Answer in natural language. How many Dressers are visible in the scene? Choose between the following options: 5, 4, 3, 1 or 0
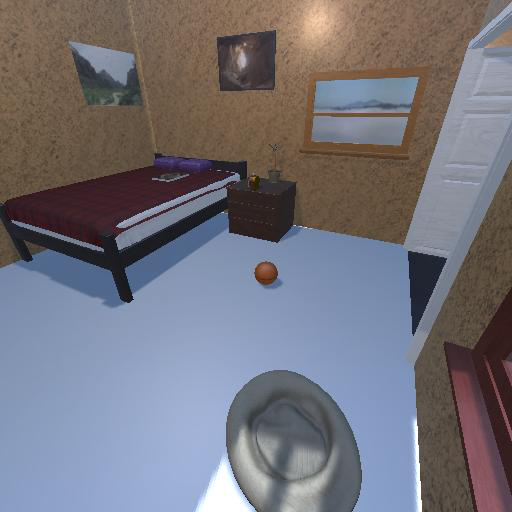
<answer>1</answer>